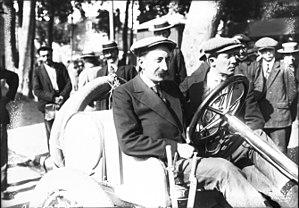
Le Grand Prix automobile de France 1911, encore appelé Grand Prix des Vieux Tacots, est un Grand Prix qui s'est tenu sur le circuit du Mans le 23 juillet 1911.
Henri Fournier, né le 13 avril 1871 au Mans et mort le 18 décembre 1919, est un pilote automobile, coureur cycliste, pilote de vitesse moto et aviateur français.